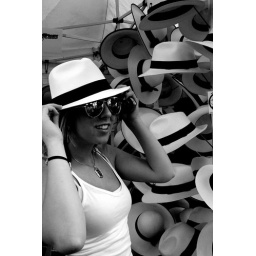
tons of hats in black and white